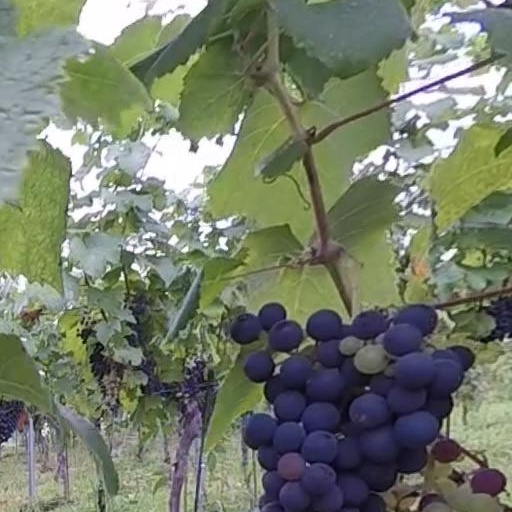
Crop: grape